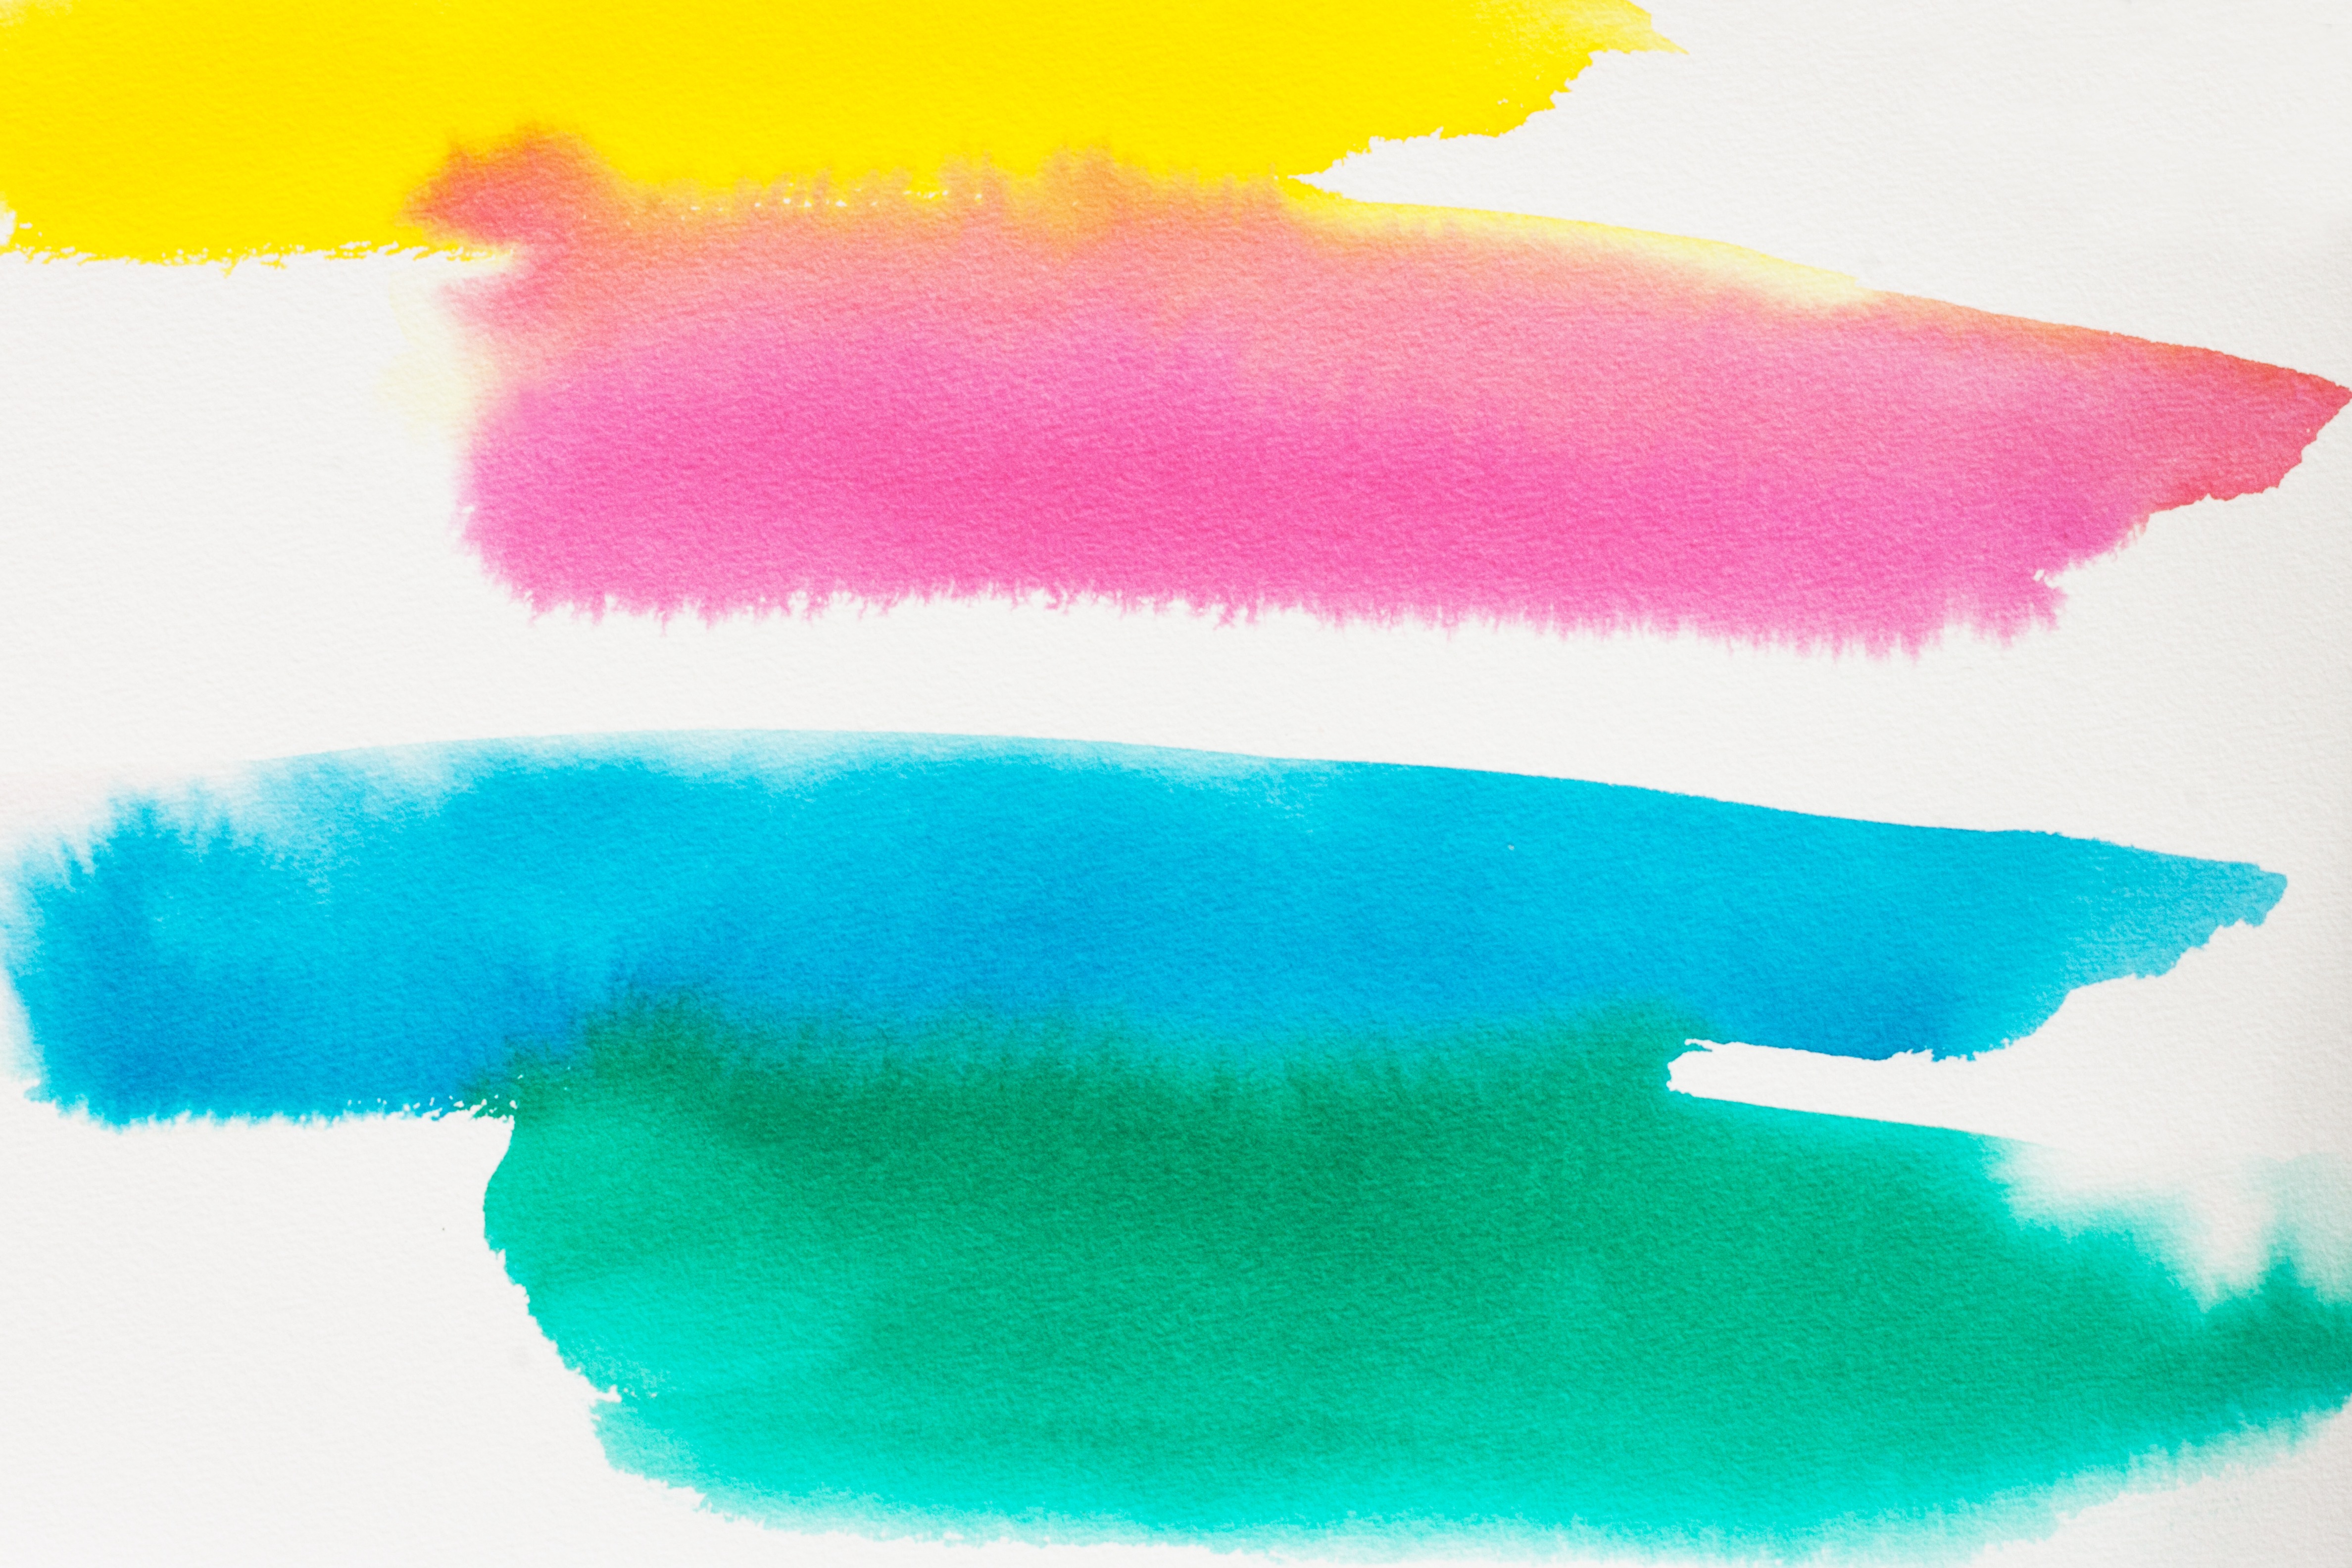
green, color, serene, blue, clothing, yellow, pink, material, cheerful, textile, background, image, fund, watercolour, handmade paper, fashion accessory, painting technique, soluble in water, color sketch, not opaque